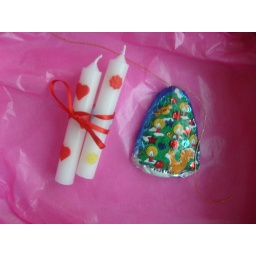
I had some Christmas tree candles and a chocolate Christmas tree (with squirrel) in my Advent calendar treasure cigar box today.